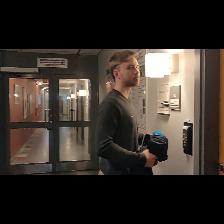
Label: Human